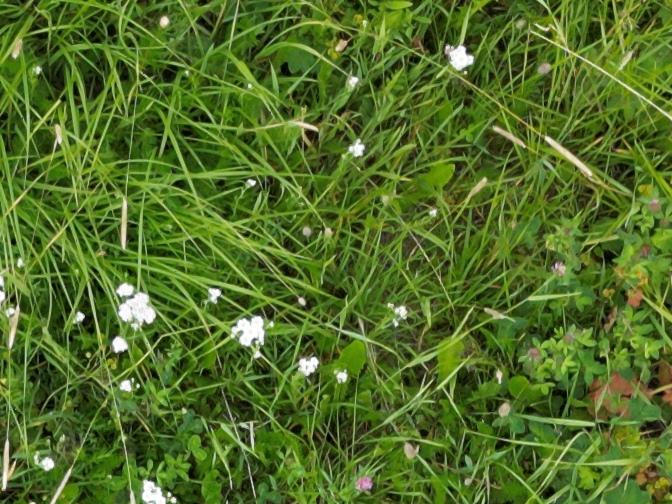
Flowers visible: yarrow flowers, yarrow flowers